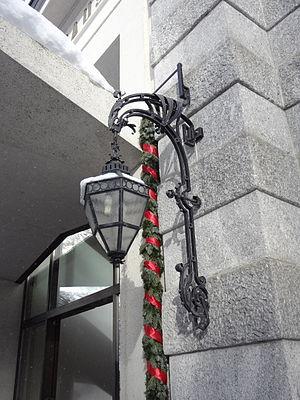
Lanterne à côté de l'entrée de l'Hôtel Waldhaus de Sils-Maria
L’hôtel Waldhaus est un hôtel historique situé dans la localité Sils-Maria dans la commune de Sils im Engadin/Segl en Haute-Engadine, dans le canton des Grisons, en Suisse. Ouvert en 1908, c'est l'un des rares hôtels cinq étoiles en Suisse qui soit exploité par la même famille depuis sa création.